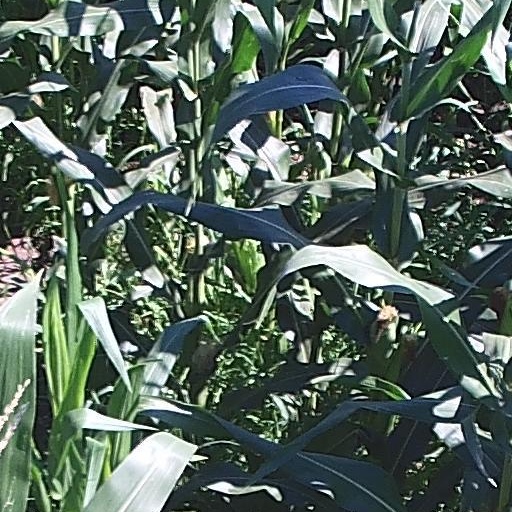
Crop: maize; corn